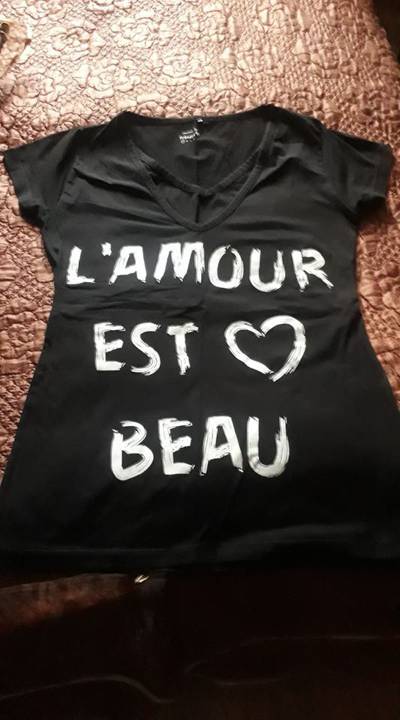
Waste category: clothes